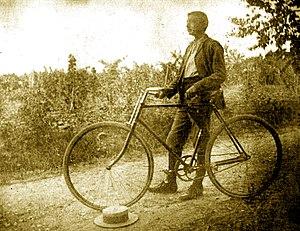
Cycliste dans les vignes dans le département de l'Aude au cours des années 1900
L’œnotourisme, ou tourisme vitivinicole et œnologique, est une forme de tourisme d'agrément qui repose sur la découverte des régions viticoles et leurs productions ; c'est une forme de tourisme rural et d'agritourisme. Pour le programme européen Vintur, le produit œnotourisme consiste à l’intégration sous un même concept thématique des ressources et services touristiques d’intérêt, existants ou potentiels, dans une zone vitivinicole.